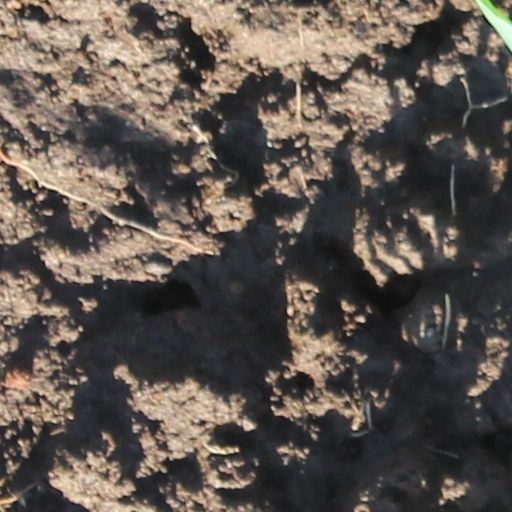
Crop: wheat